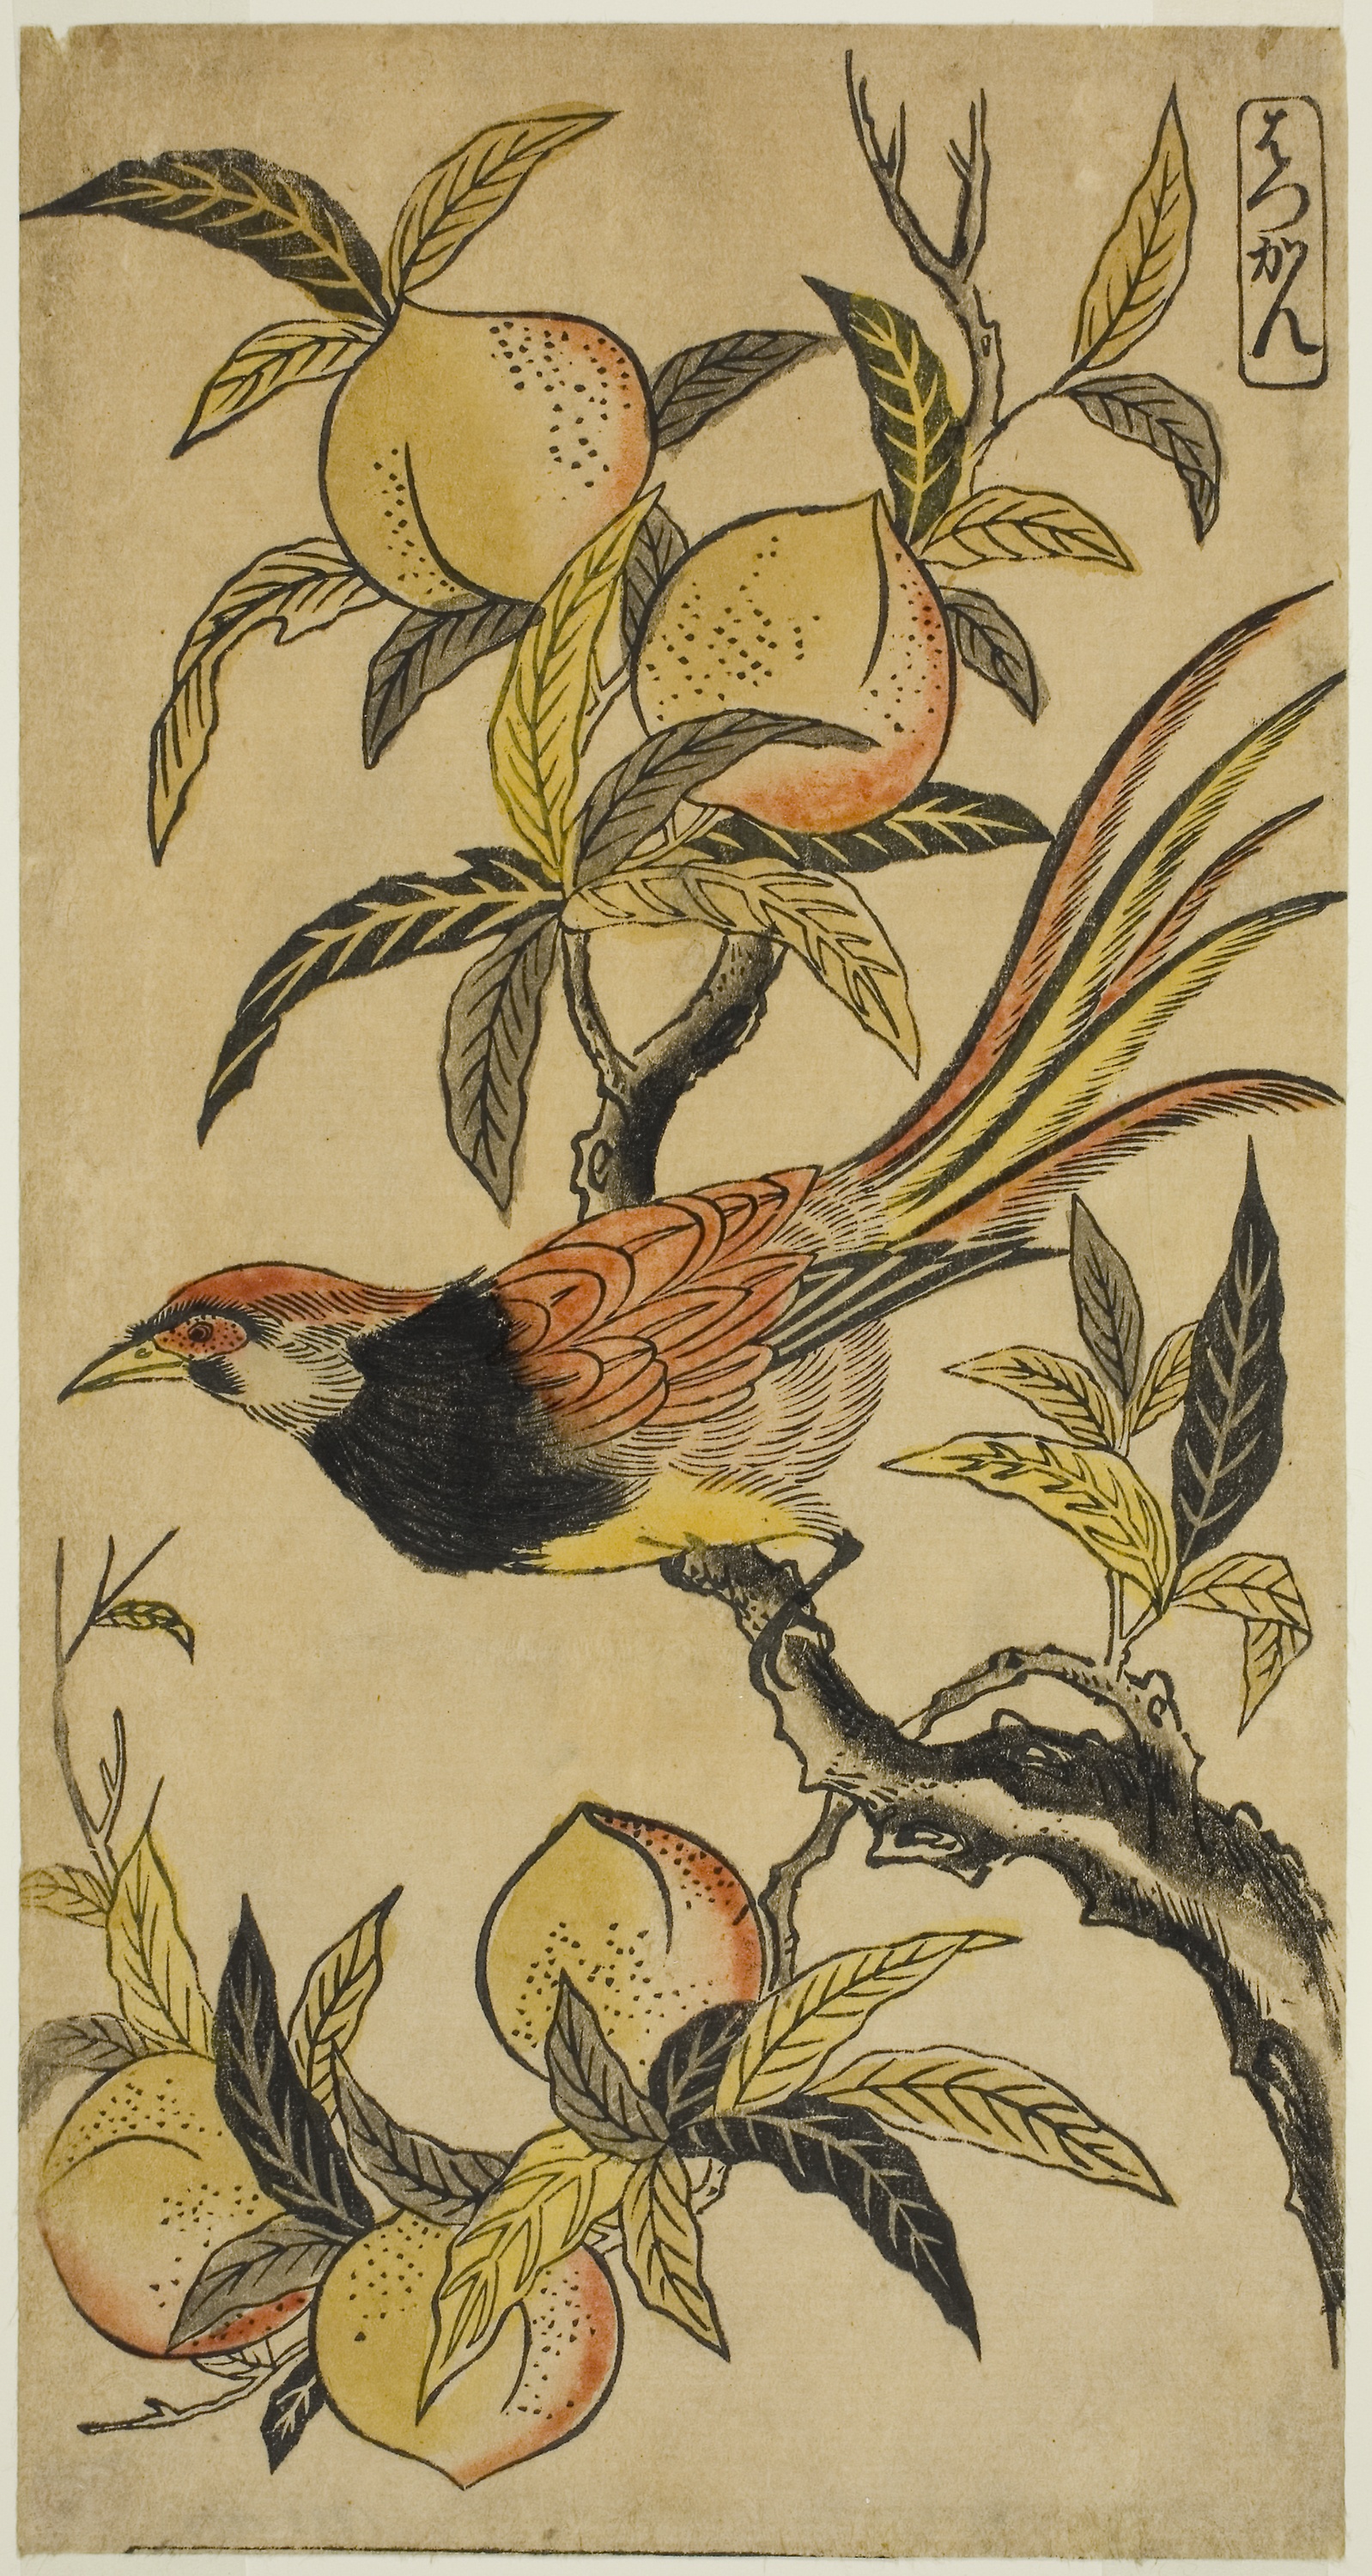
bird, botany, illustration, bird of paradise, plant, art, perching bird, hummingbird